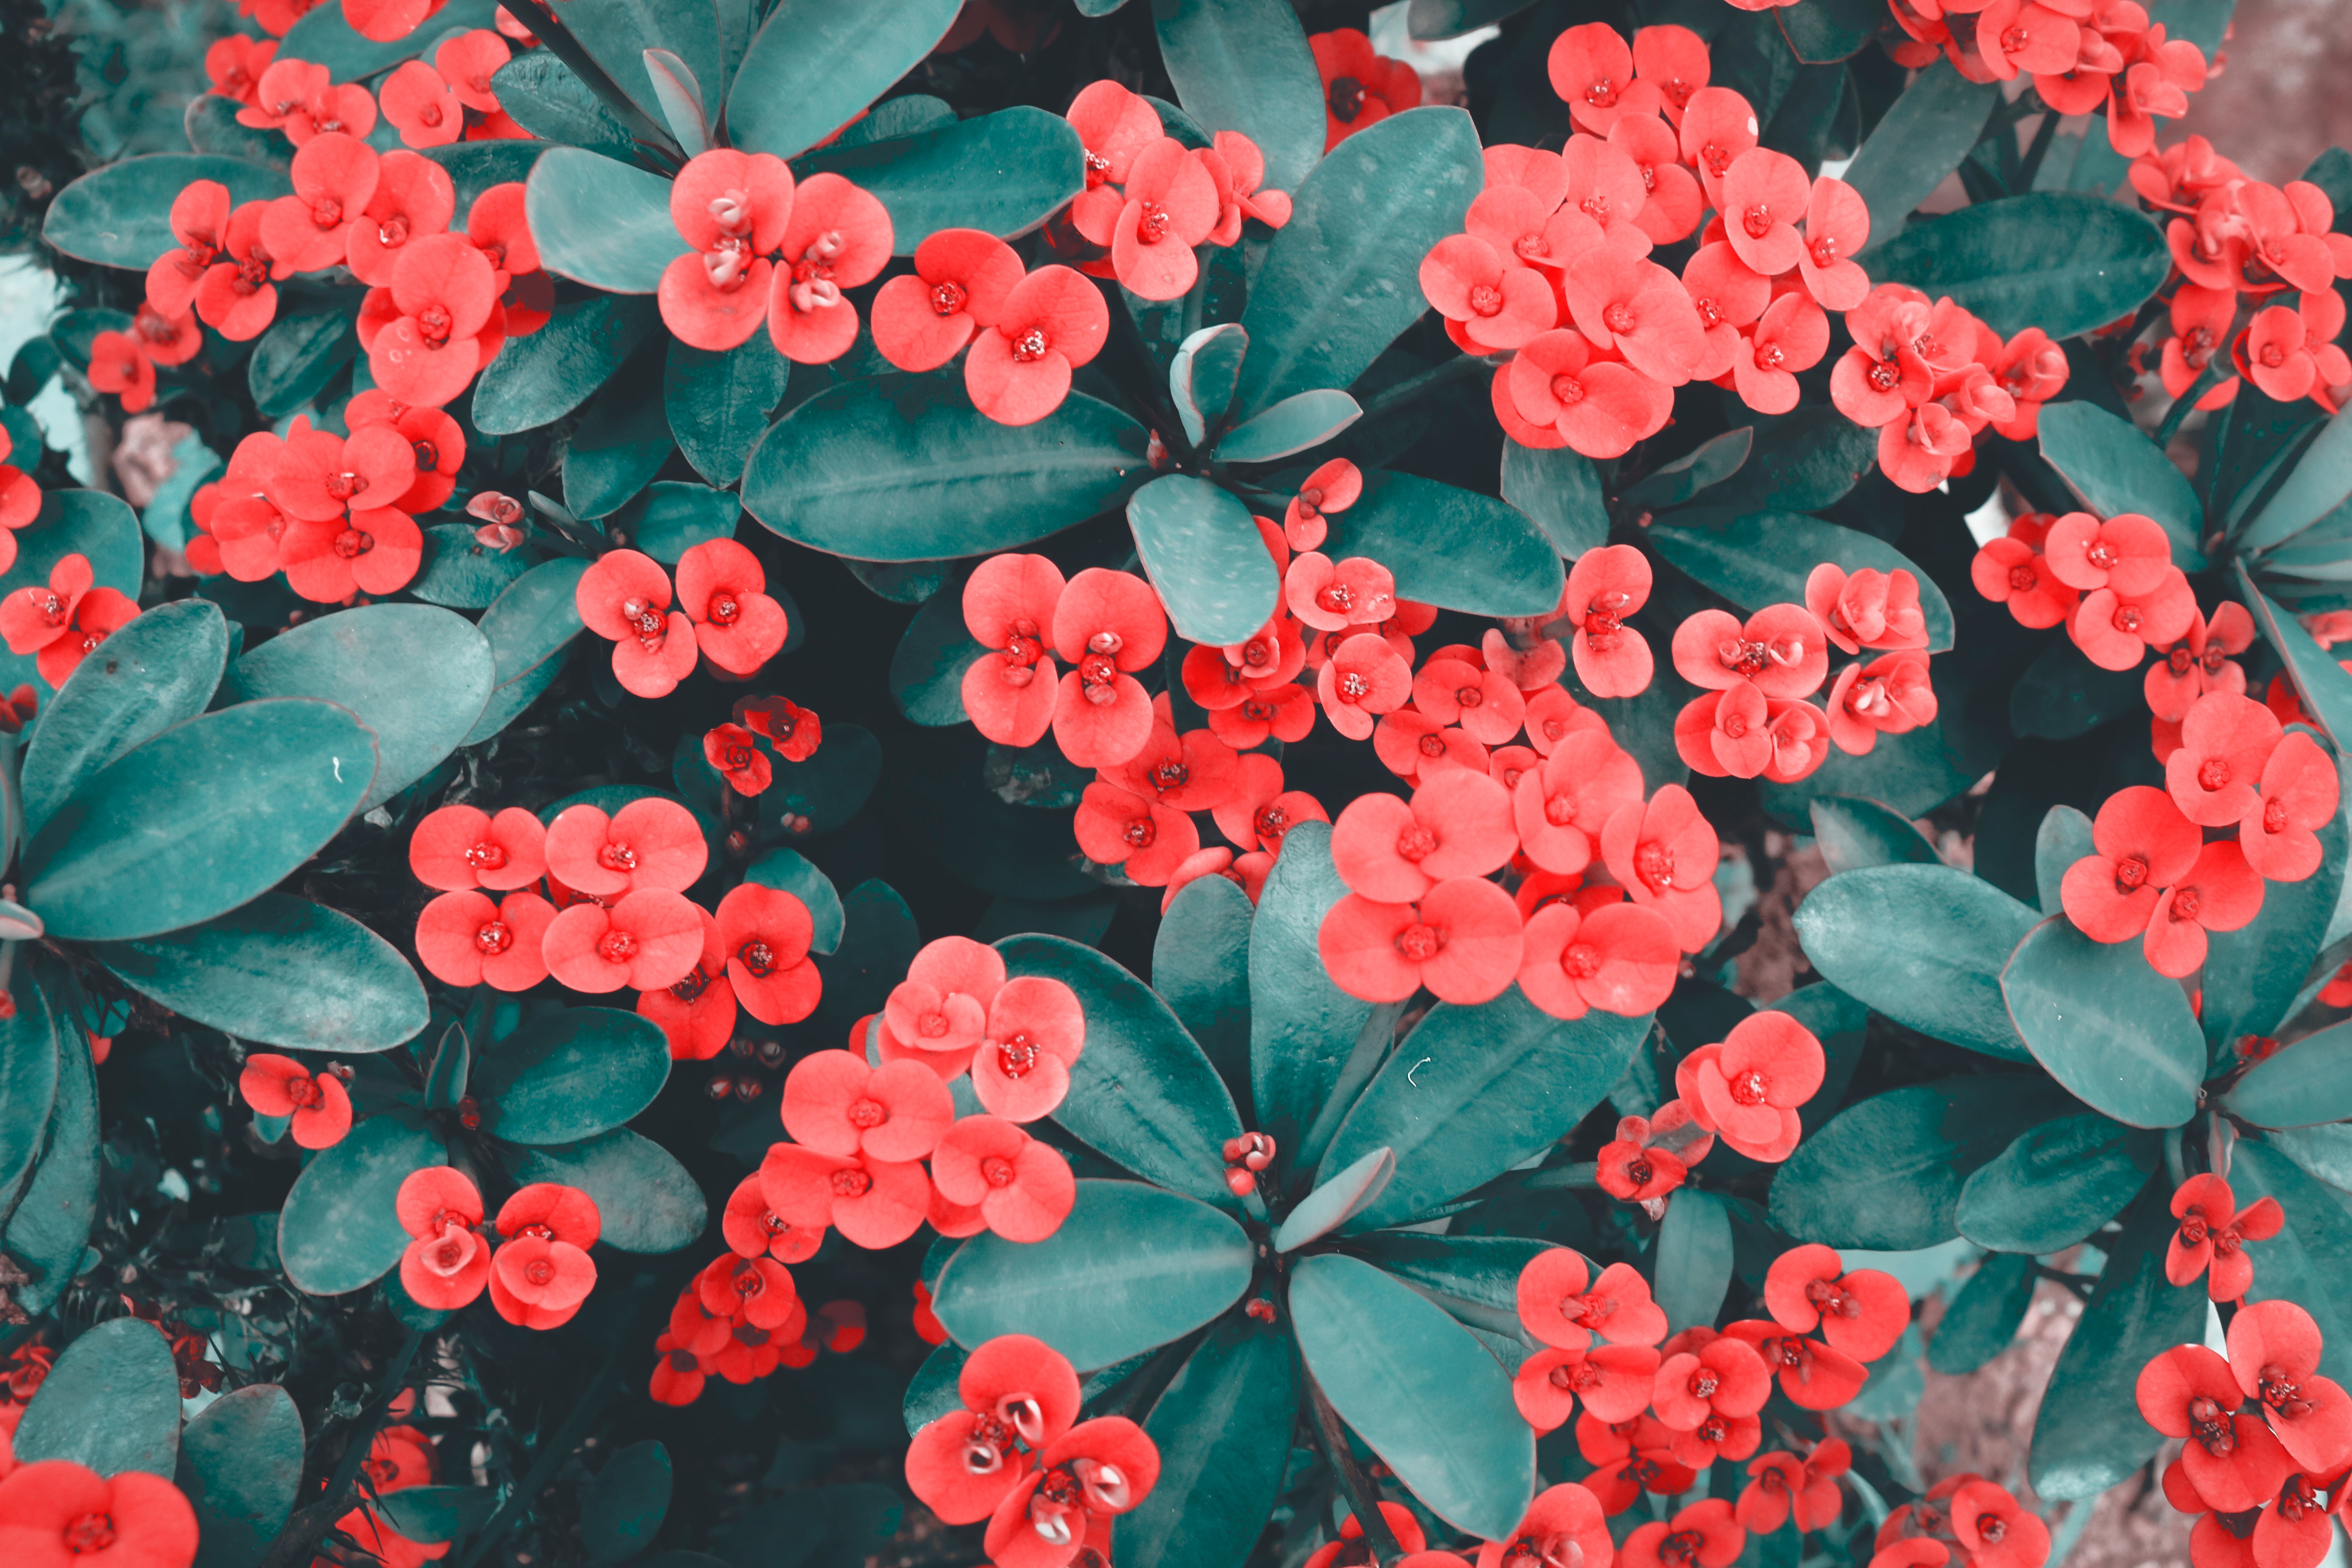
flower, flowering plant, plant, red, petal, groundcover, impatiens, annual plant, begonia, perennial plant, geranium